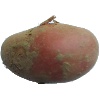
Label: red_potato